Welcome to the Jungle (2007 film)

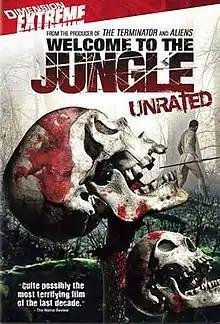
DVD cover

Welcome to the Jungle is a 2007 American found footage docufiction horror film directed by Jonathan Hensleigh and starring Sandy Gardiner, Callard Harris, Nickolas Richey and Veronica Sywak. A stylistic homage to the highly controversial cult horror film "Cannibal Holocaust", the film follows a group of ambitious reporters who run afoul of a bloodthirsty native tribe.